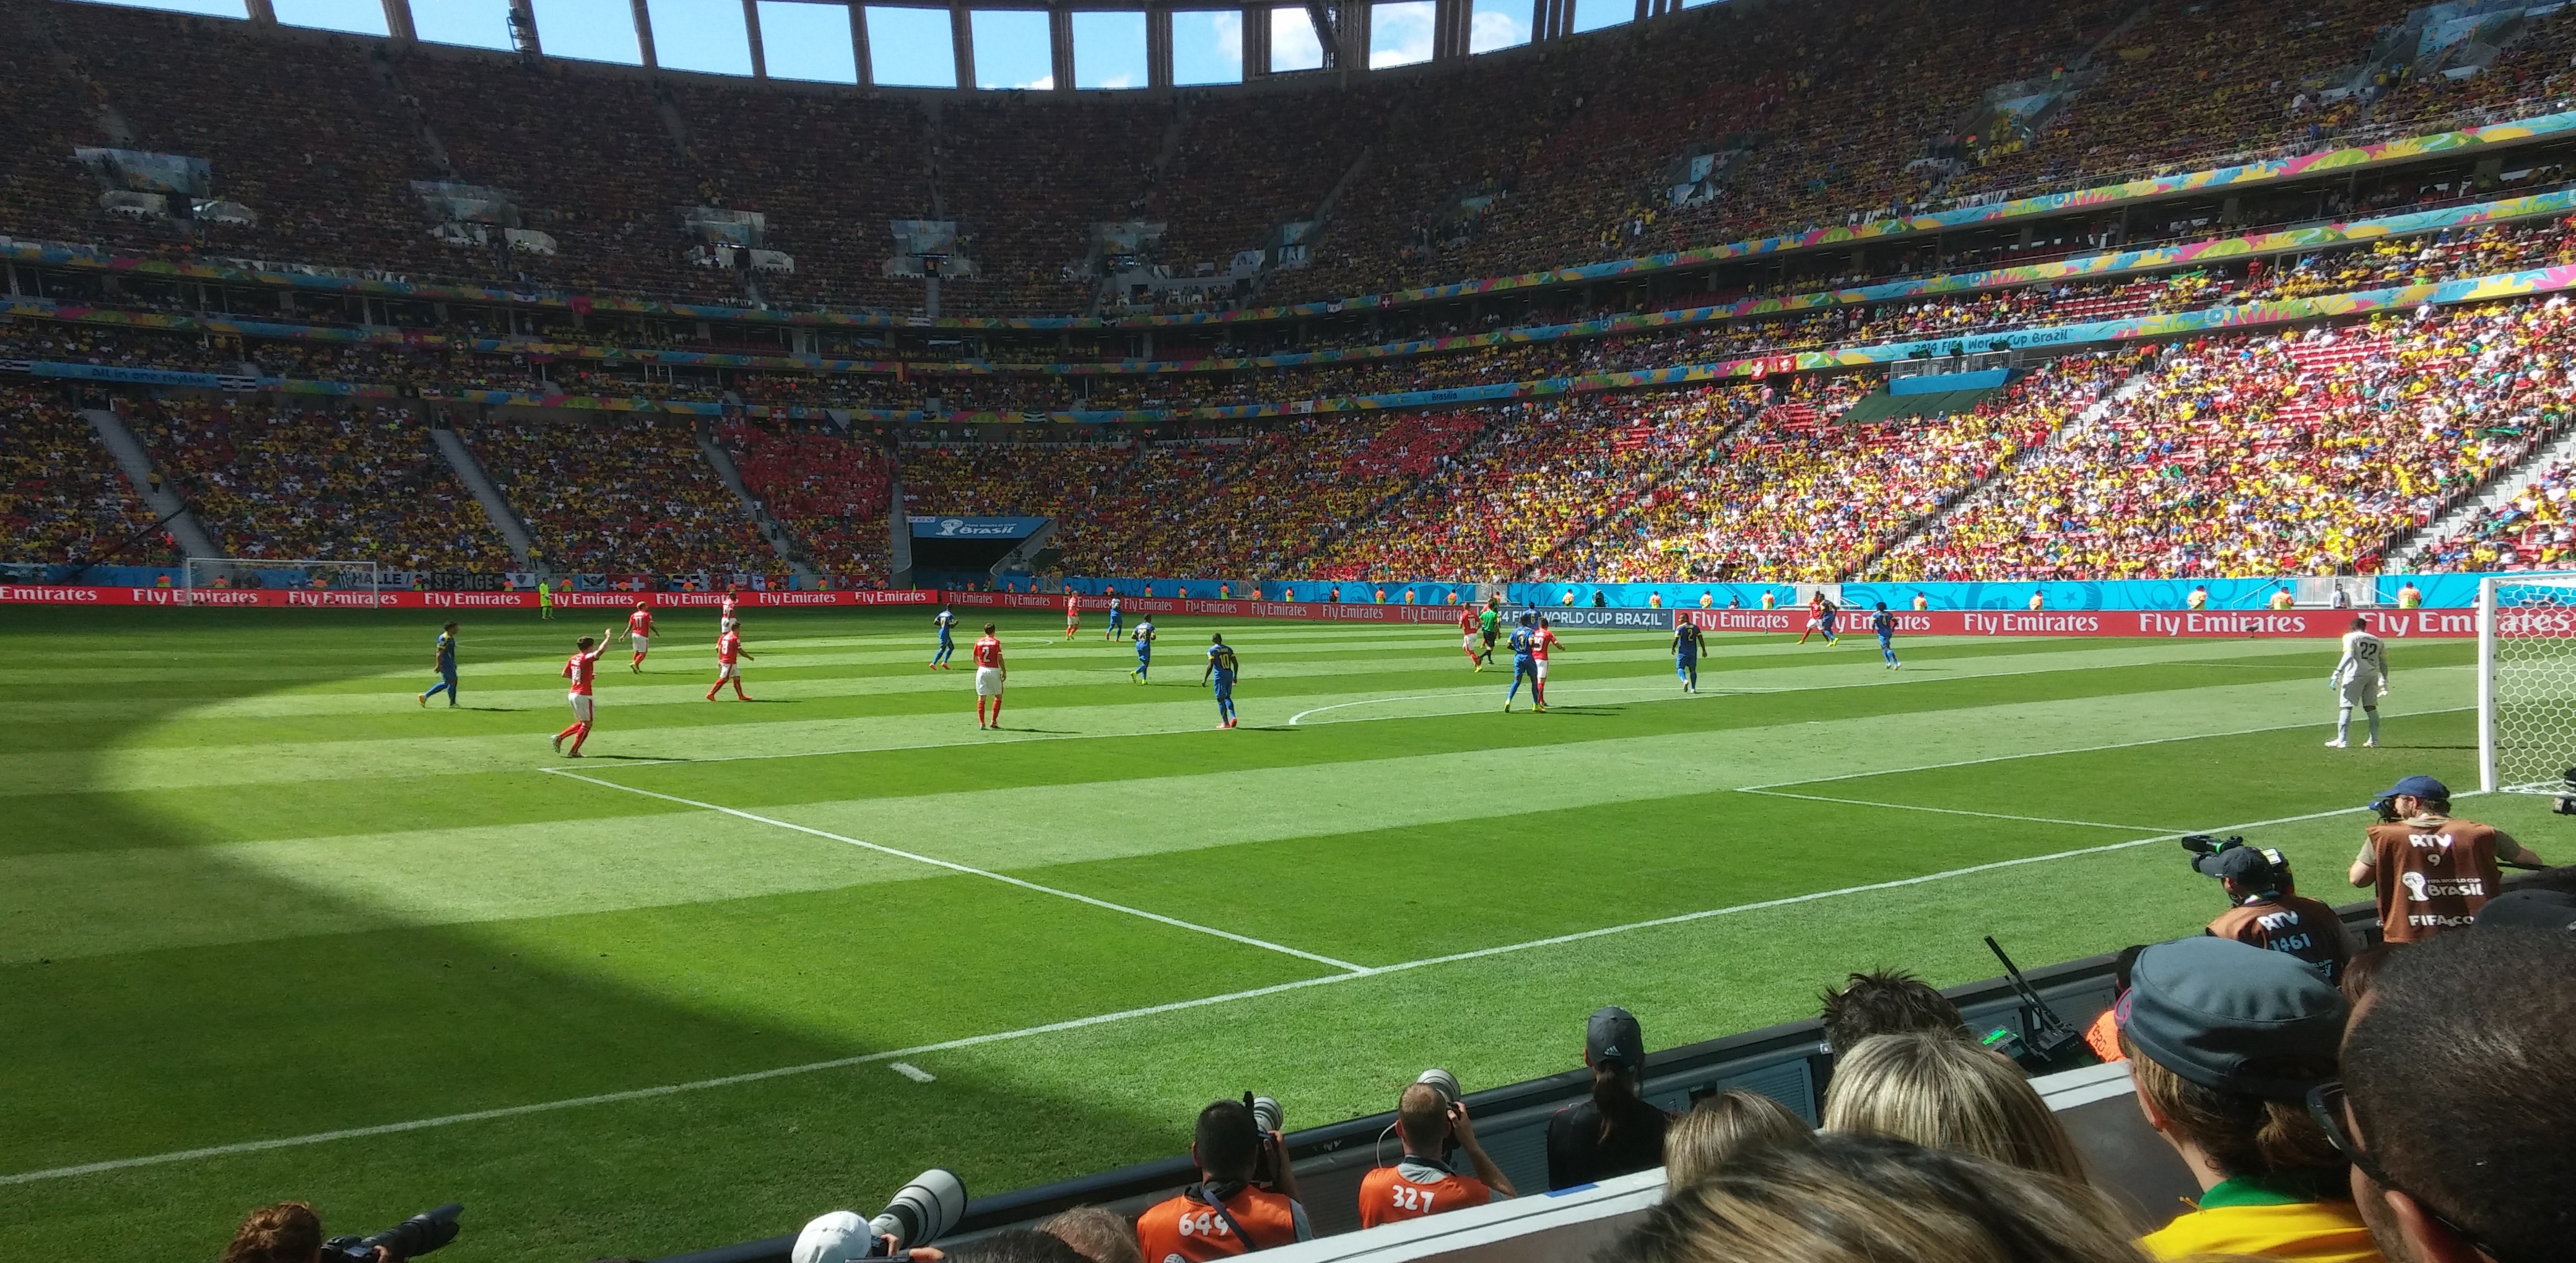
structure, sport, field, lawn, game, soccer, football, stadium, goal, player, baseball field, crown, arena, departure, sports, ball, twisted, brazil, kick, football player, baseball park, fifa world cup, sport venue, soccer specific stadium, arena football